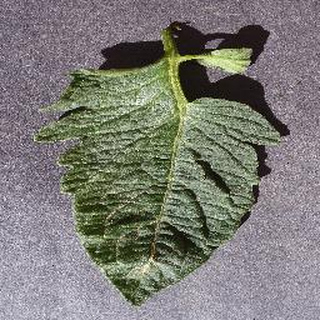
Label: healthy_tomato